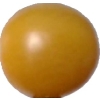
Label: tomato_cherry_yellow